SUT Academy of Medical Sciences

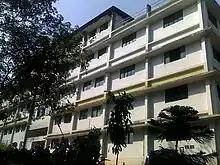
The Paraclinical Block

The four-and-a-half-year course offered by the institution is M.B.B.S. and it has to precede a one-year period serving as an intern.